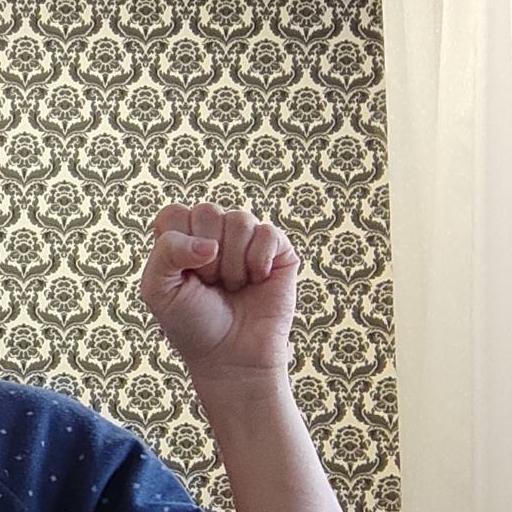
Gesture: fist